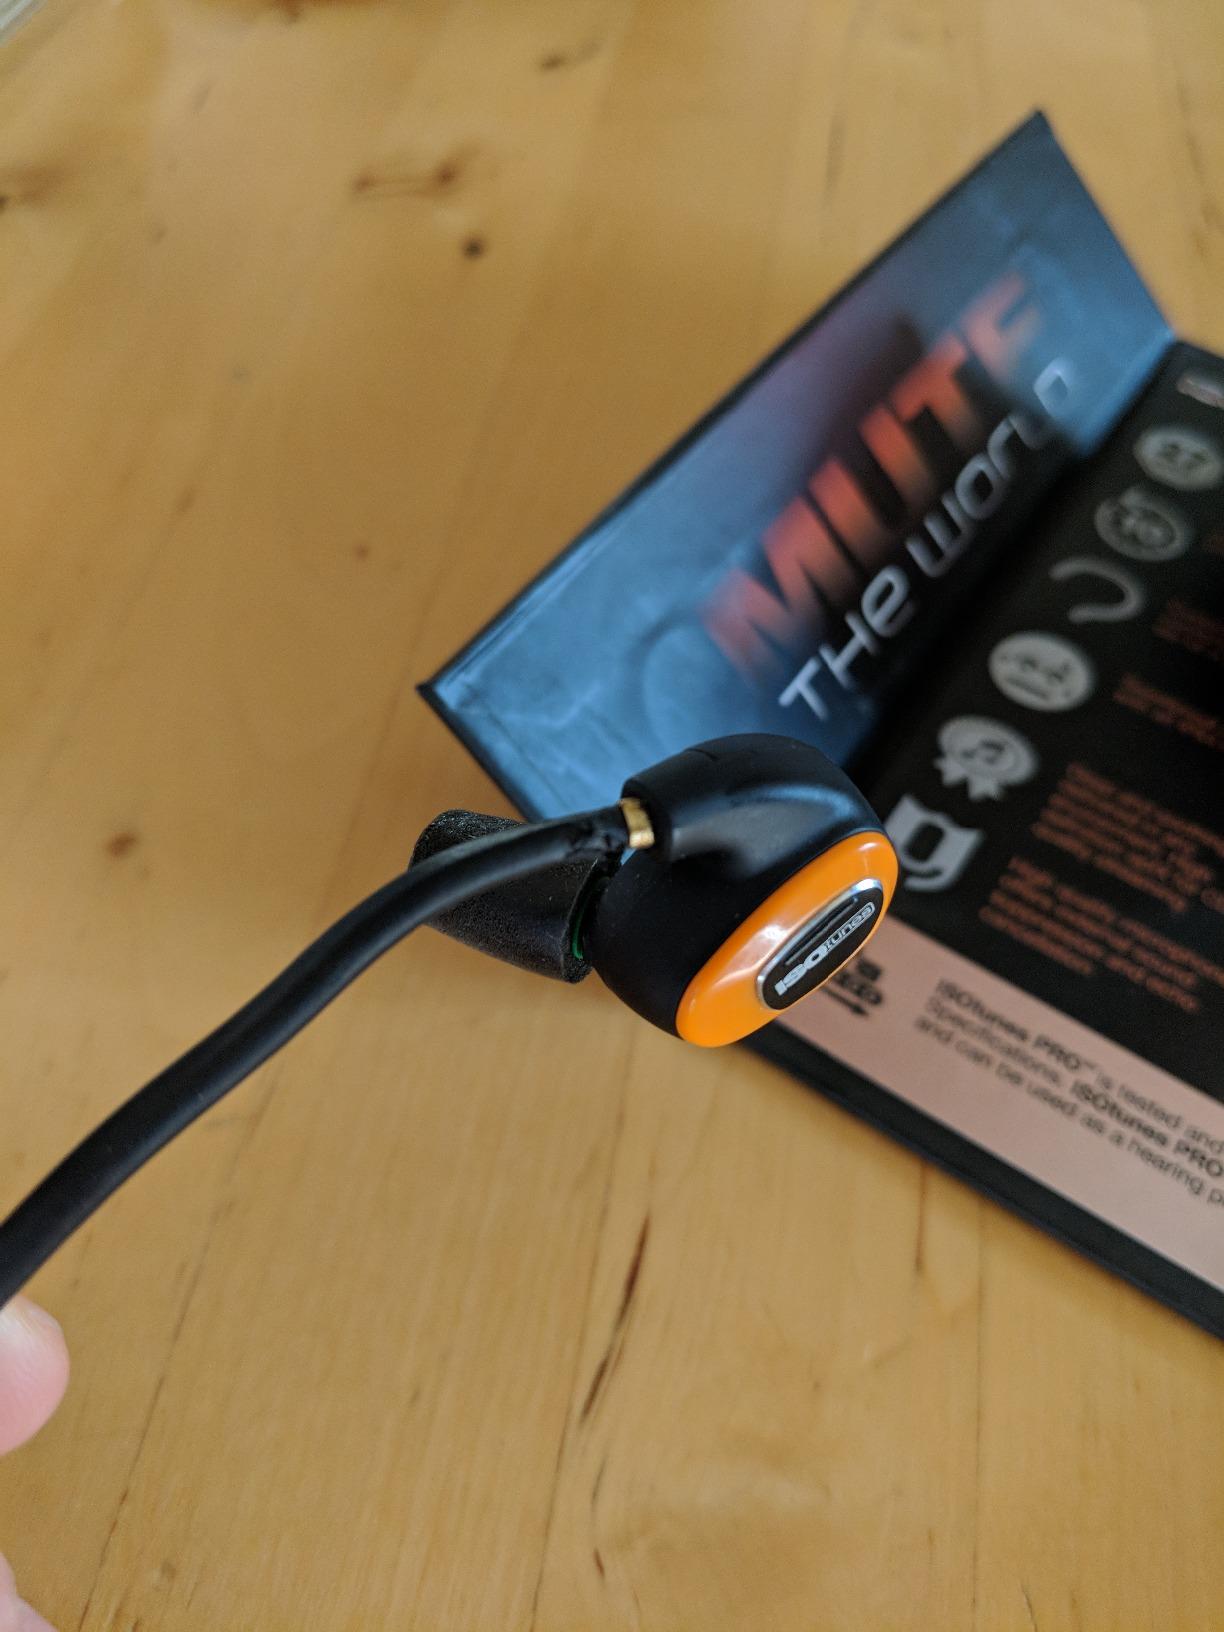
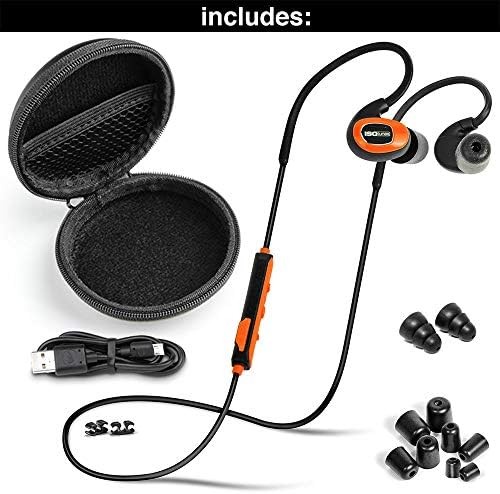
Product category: headphones
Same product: yes